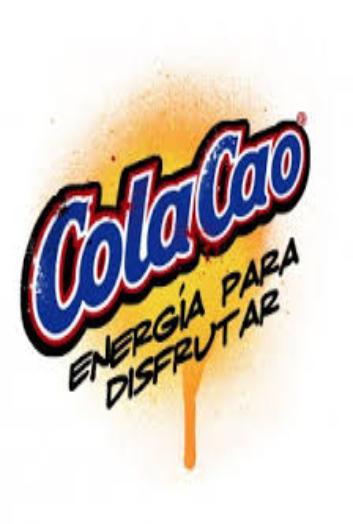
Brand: Cola Cao
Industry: Food